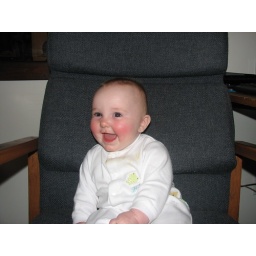
Jeff was spinning Reese around in the office chair